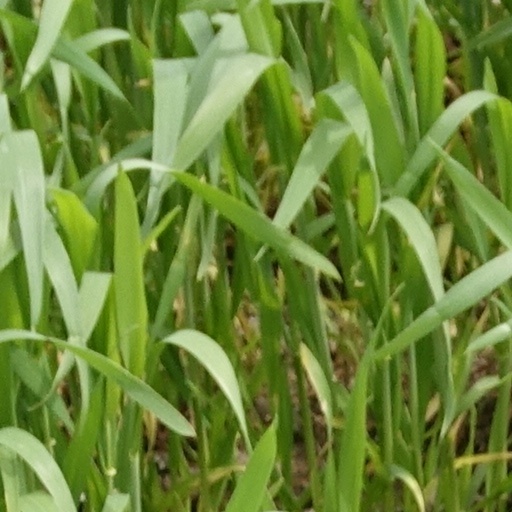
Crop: wheat